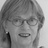
Emotion: happy